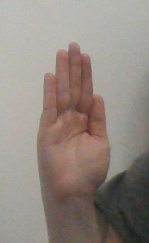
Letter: seen